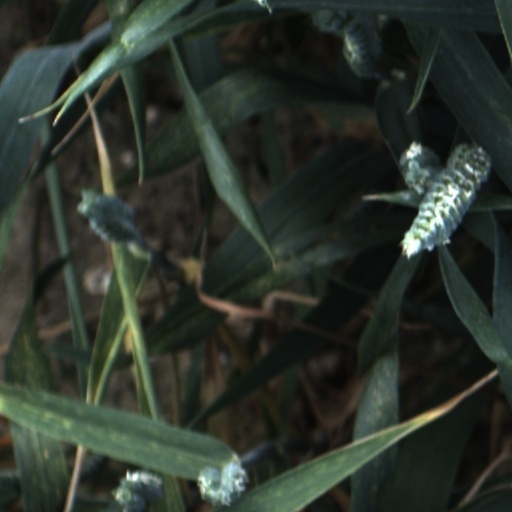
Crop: wheat